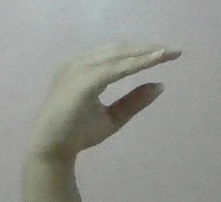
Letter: jeem